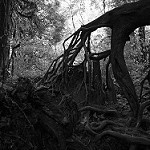
Label: B & W